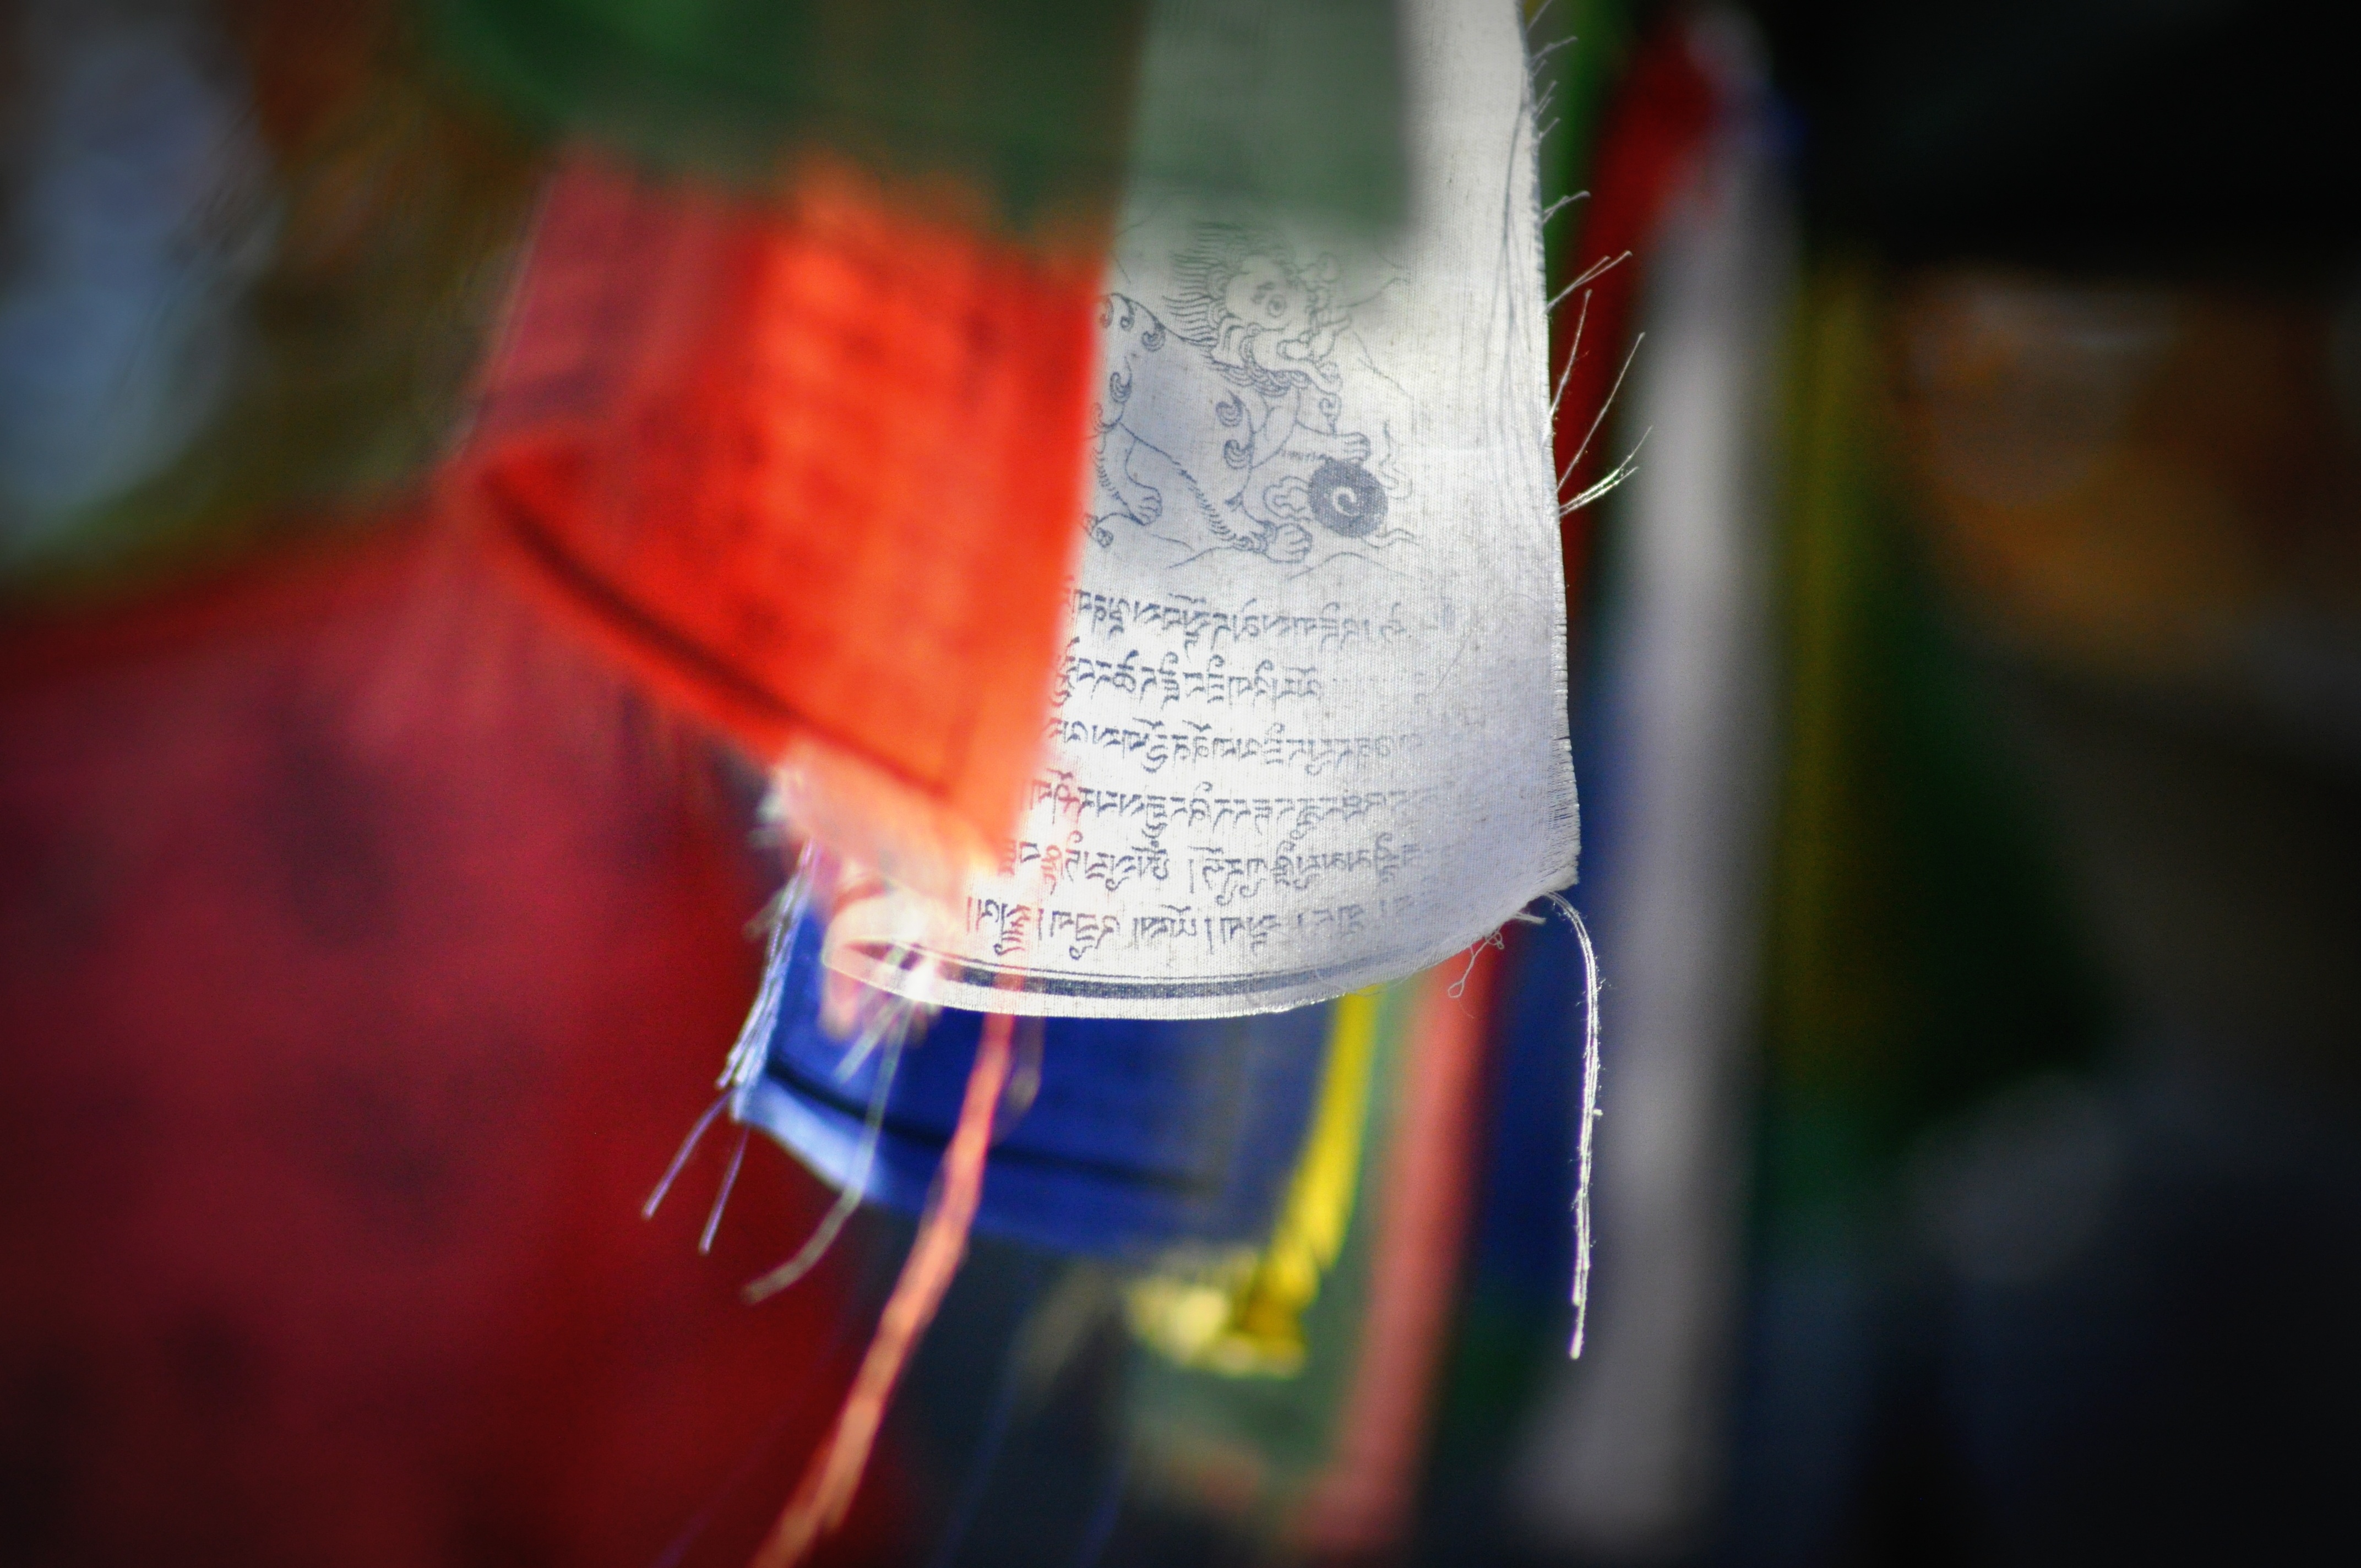
light, night, photography, sunlight, green, reflection, red, color, blue, close up, shape